Hanoi–Amsterdam High School

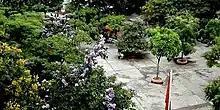
The main quad in the previous campus in Ba Dinh

The school has a soccer field, tennis court, and an indoor gym with a badminton court, volleyball courts, a basketball court, and a swimming pool.